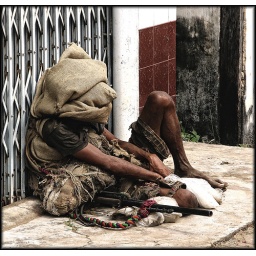
Homeless man sleeping in a sack with a sack bag and gun on the back streets of Savanaket in Laos.